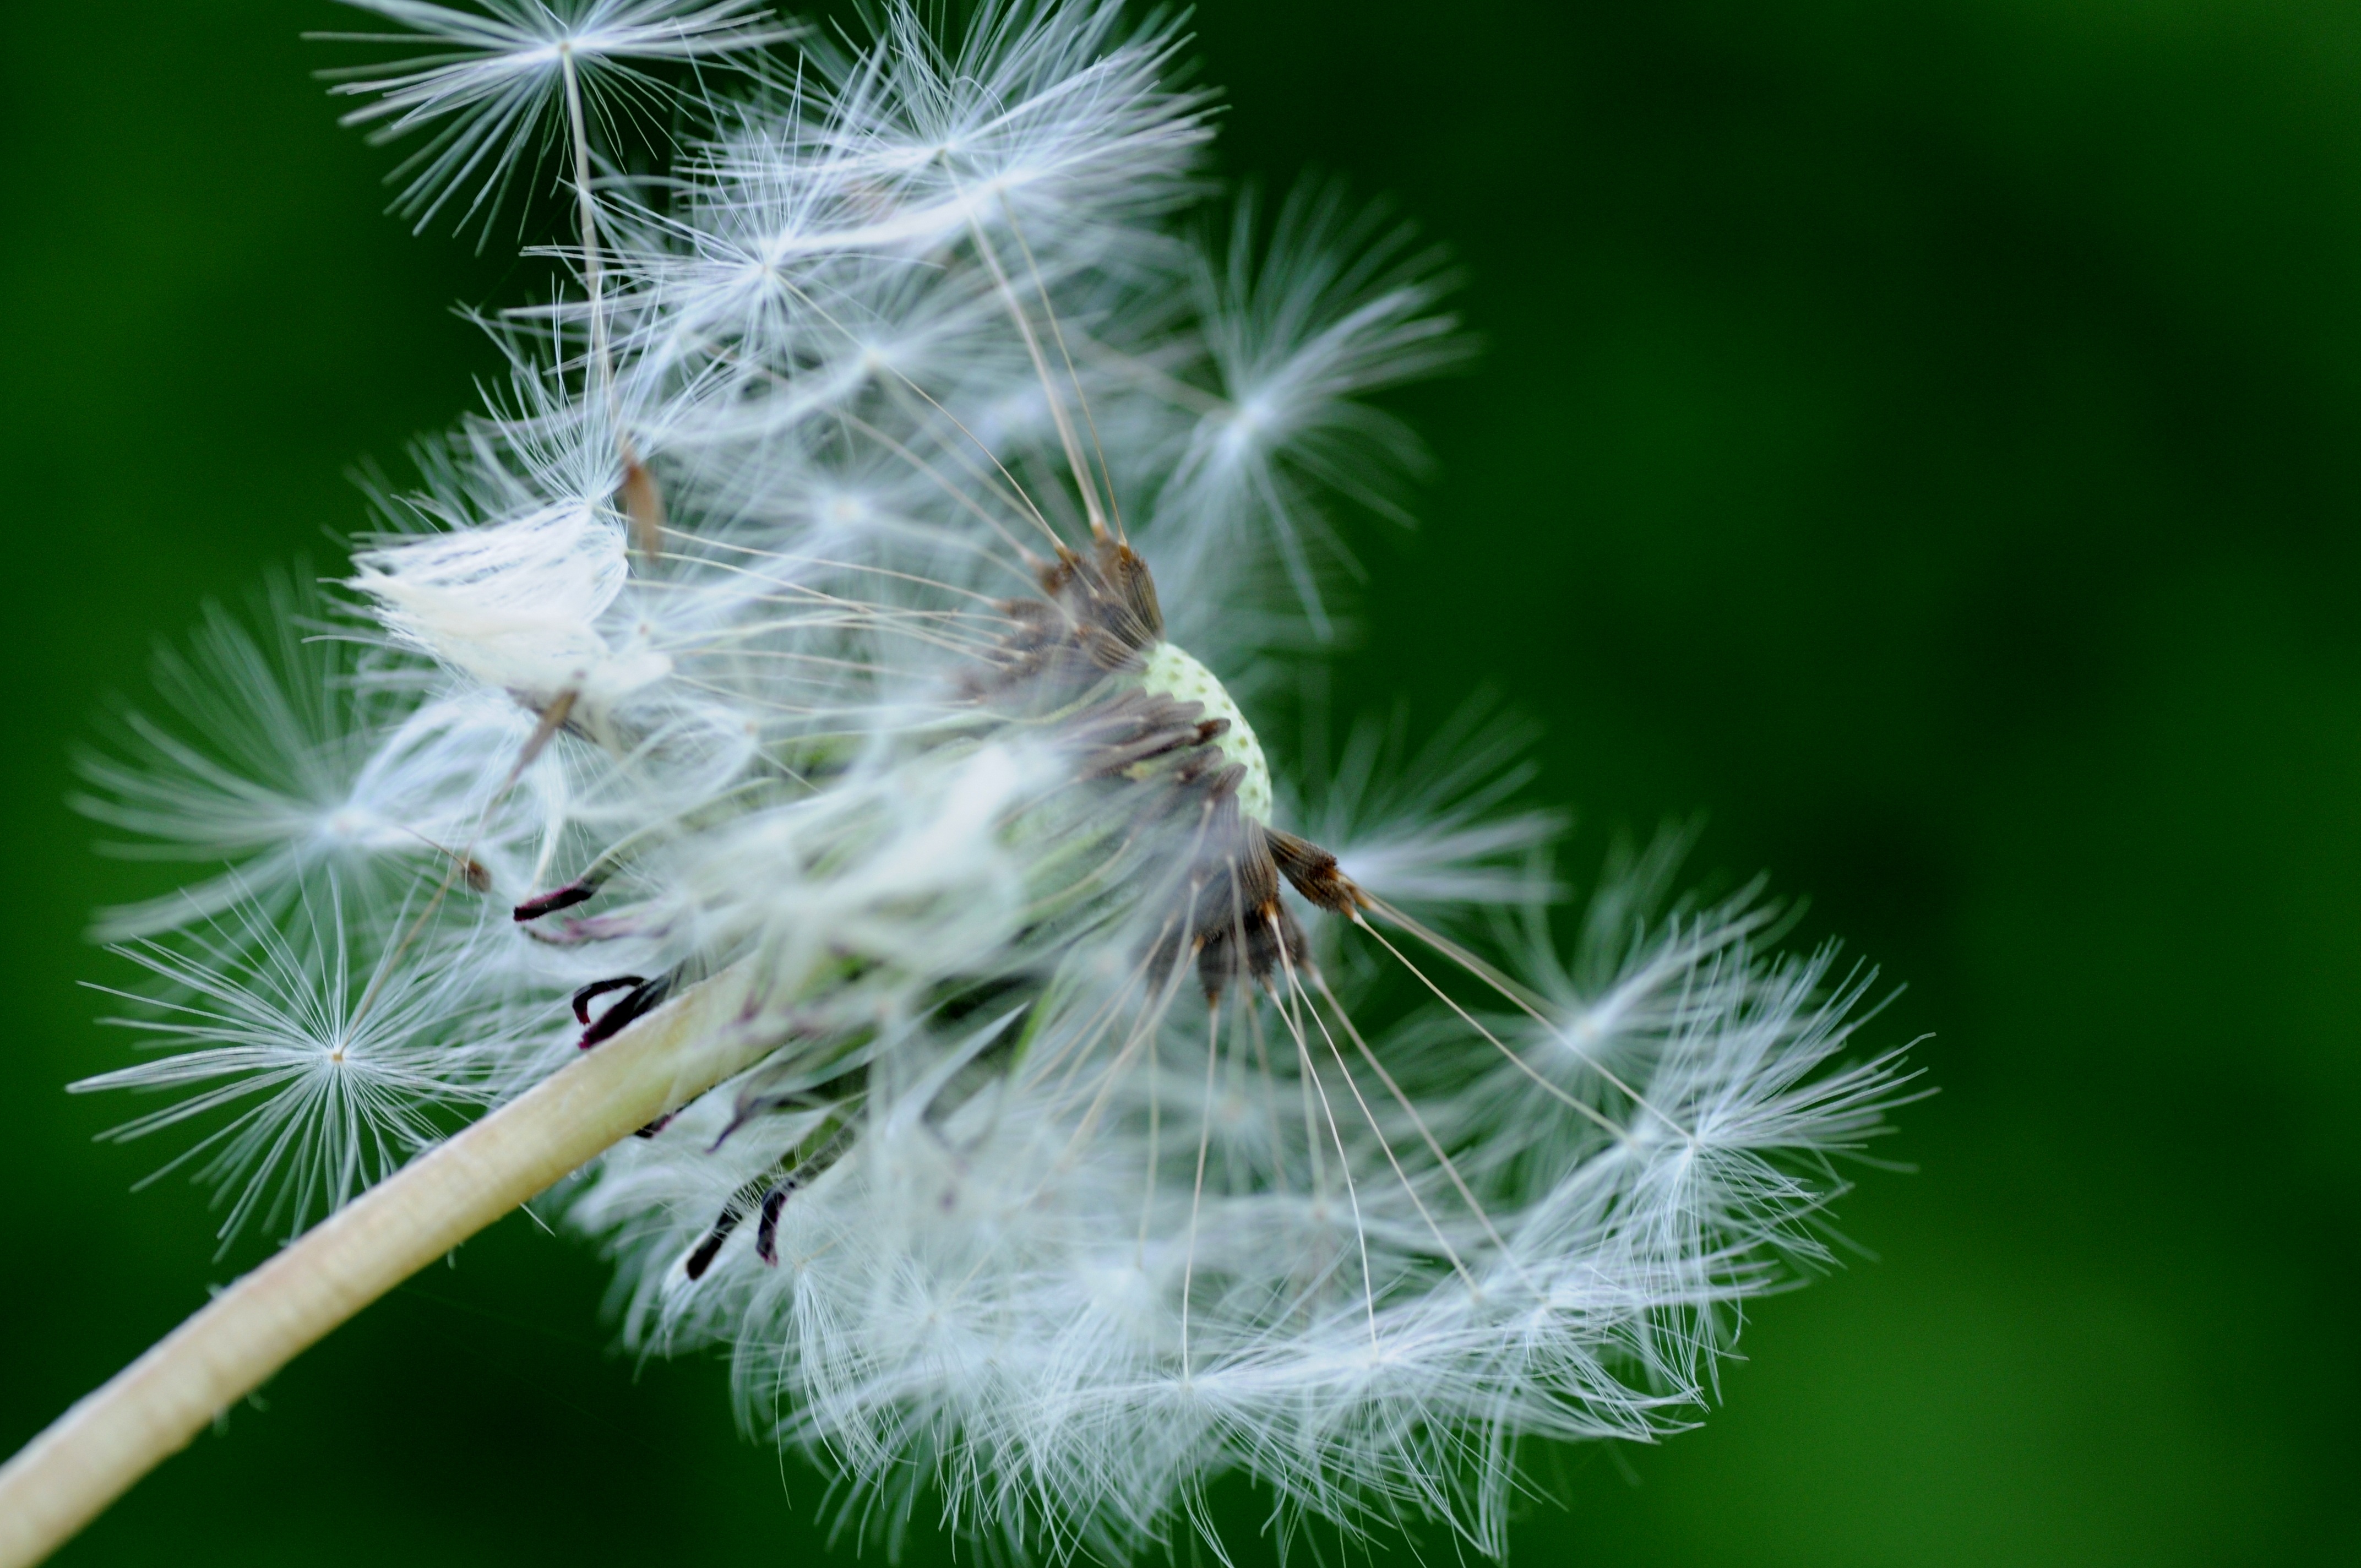
nature, grass, branch, plant, photography, dandelion, leaf, flower, pollen, green, botany, flora, wildflower, close up, pointed flower, thistle, macro photography, flowering plant, daisy family, grass family, plant stem, land plant, thorns spines and prickles